Digital clock

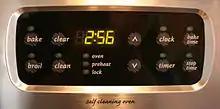
This digital clock has been attached to an oven.

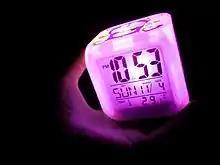
This digital clock reacts to temperature.

Because digital clocks can be very small and inexpensive devices that enhance the popularity of product designs, they are often incorporated into all kinds of devices such as cars, radios, televisions, microwave ovens, standard ovens, computers and cell phones. Sometimes their usefulness is disputed: a common complaint is that when time has to be set to Daylight Saving Time, many household clocks have to be readjusted. The incorporation of automatic synchronization by a radio time signal is reducing this problem (see Radio clock). Smart digital clocks, in addition to displaying time, scroll additional information such as weather and notifications.